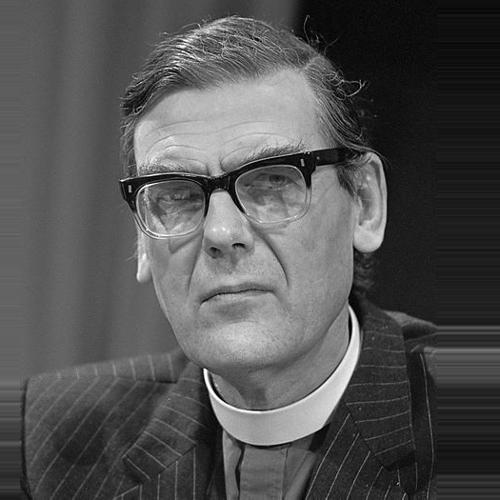
Age: 53